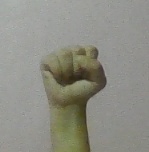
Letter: saad